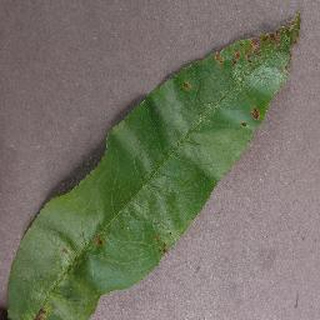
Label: peach_bacterial_spot